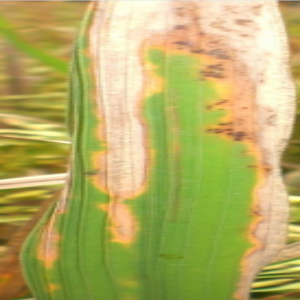
Disease: Bacterialblight